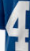
Number: 4